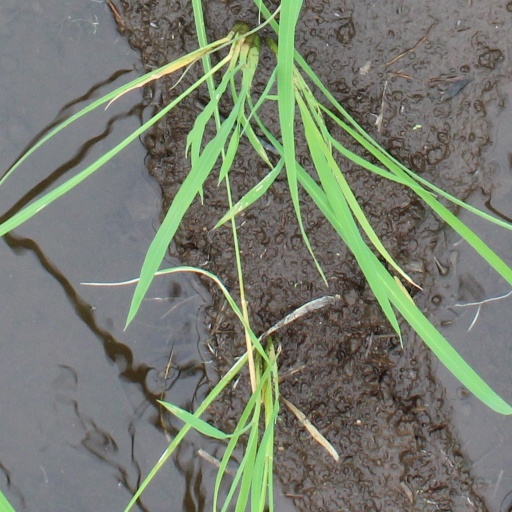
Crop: rice